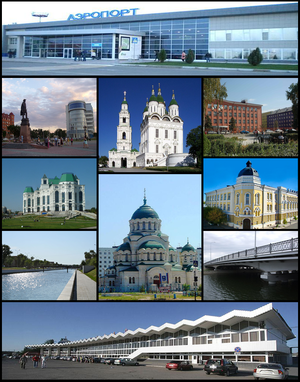
Astrakhan
Astrakhan er en større by i Rusland, beliggende ved Volgaflodens delta ved det Kaspiske Hav. Byen er hovedstad for Astrakhan oblast, og har 532.504 indbyggere. Landområdet rundt om byen er meget frugtbart. Byens centrale kvarterer, der stammer fra sovjettiden, består hovedsageligt af højhuse. Tæt på centrum er flere ældre bebyggelser med træhuse blevet bevaret. Byens centrum huser derudover et Kreml.